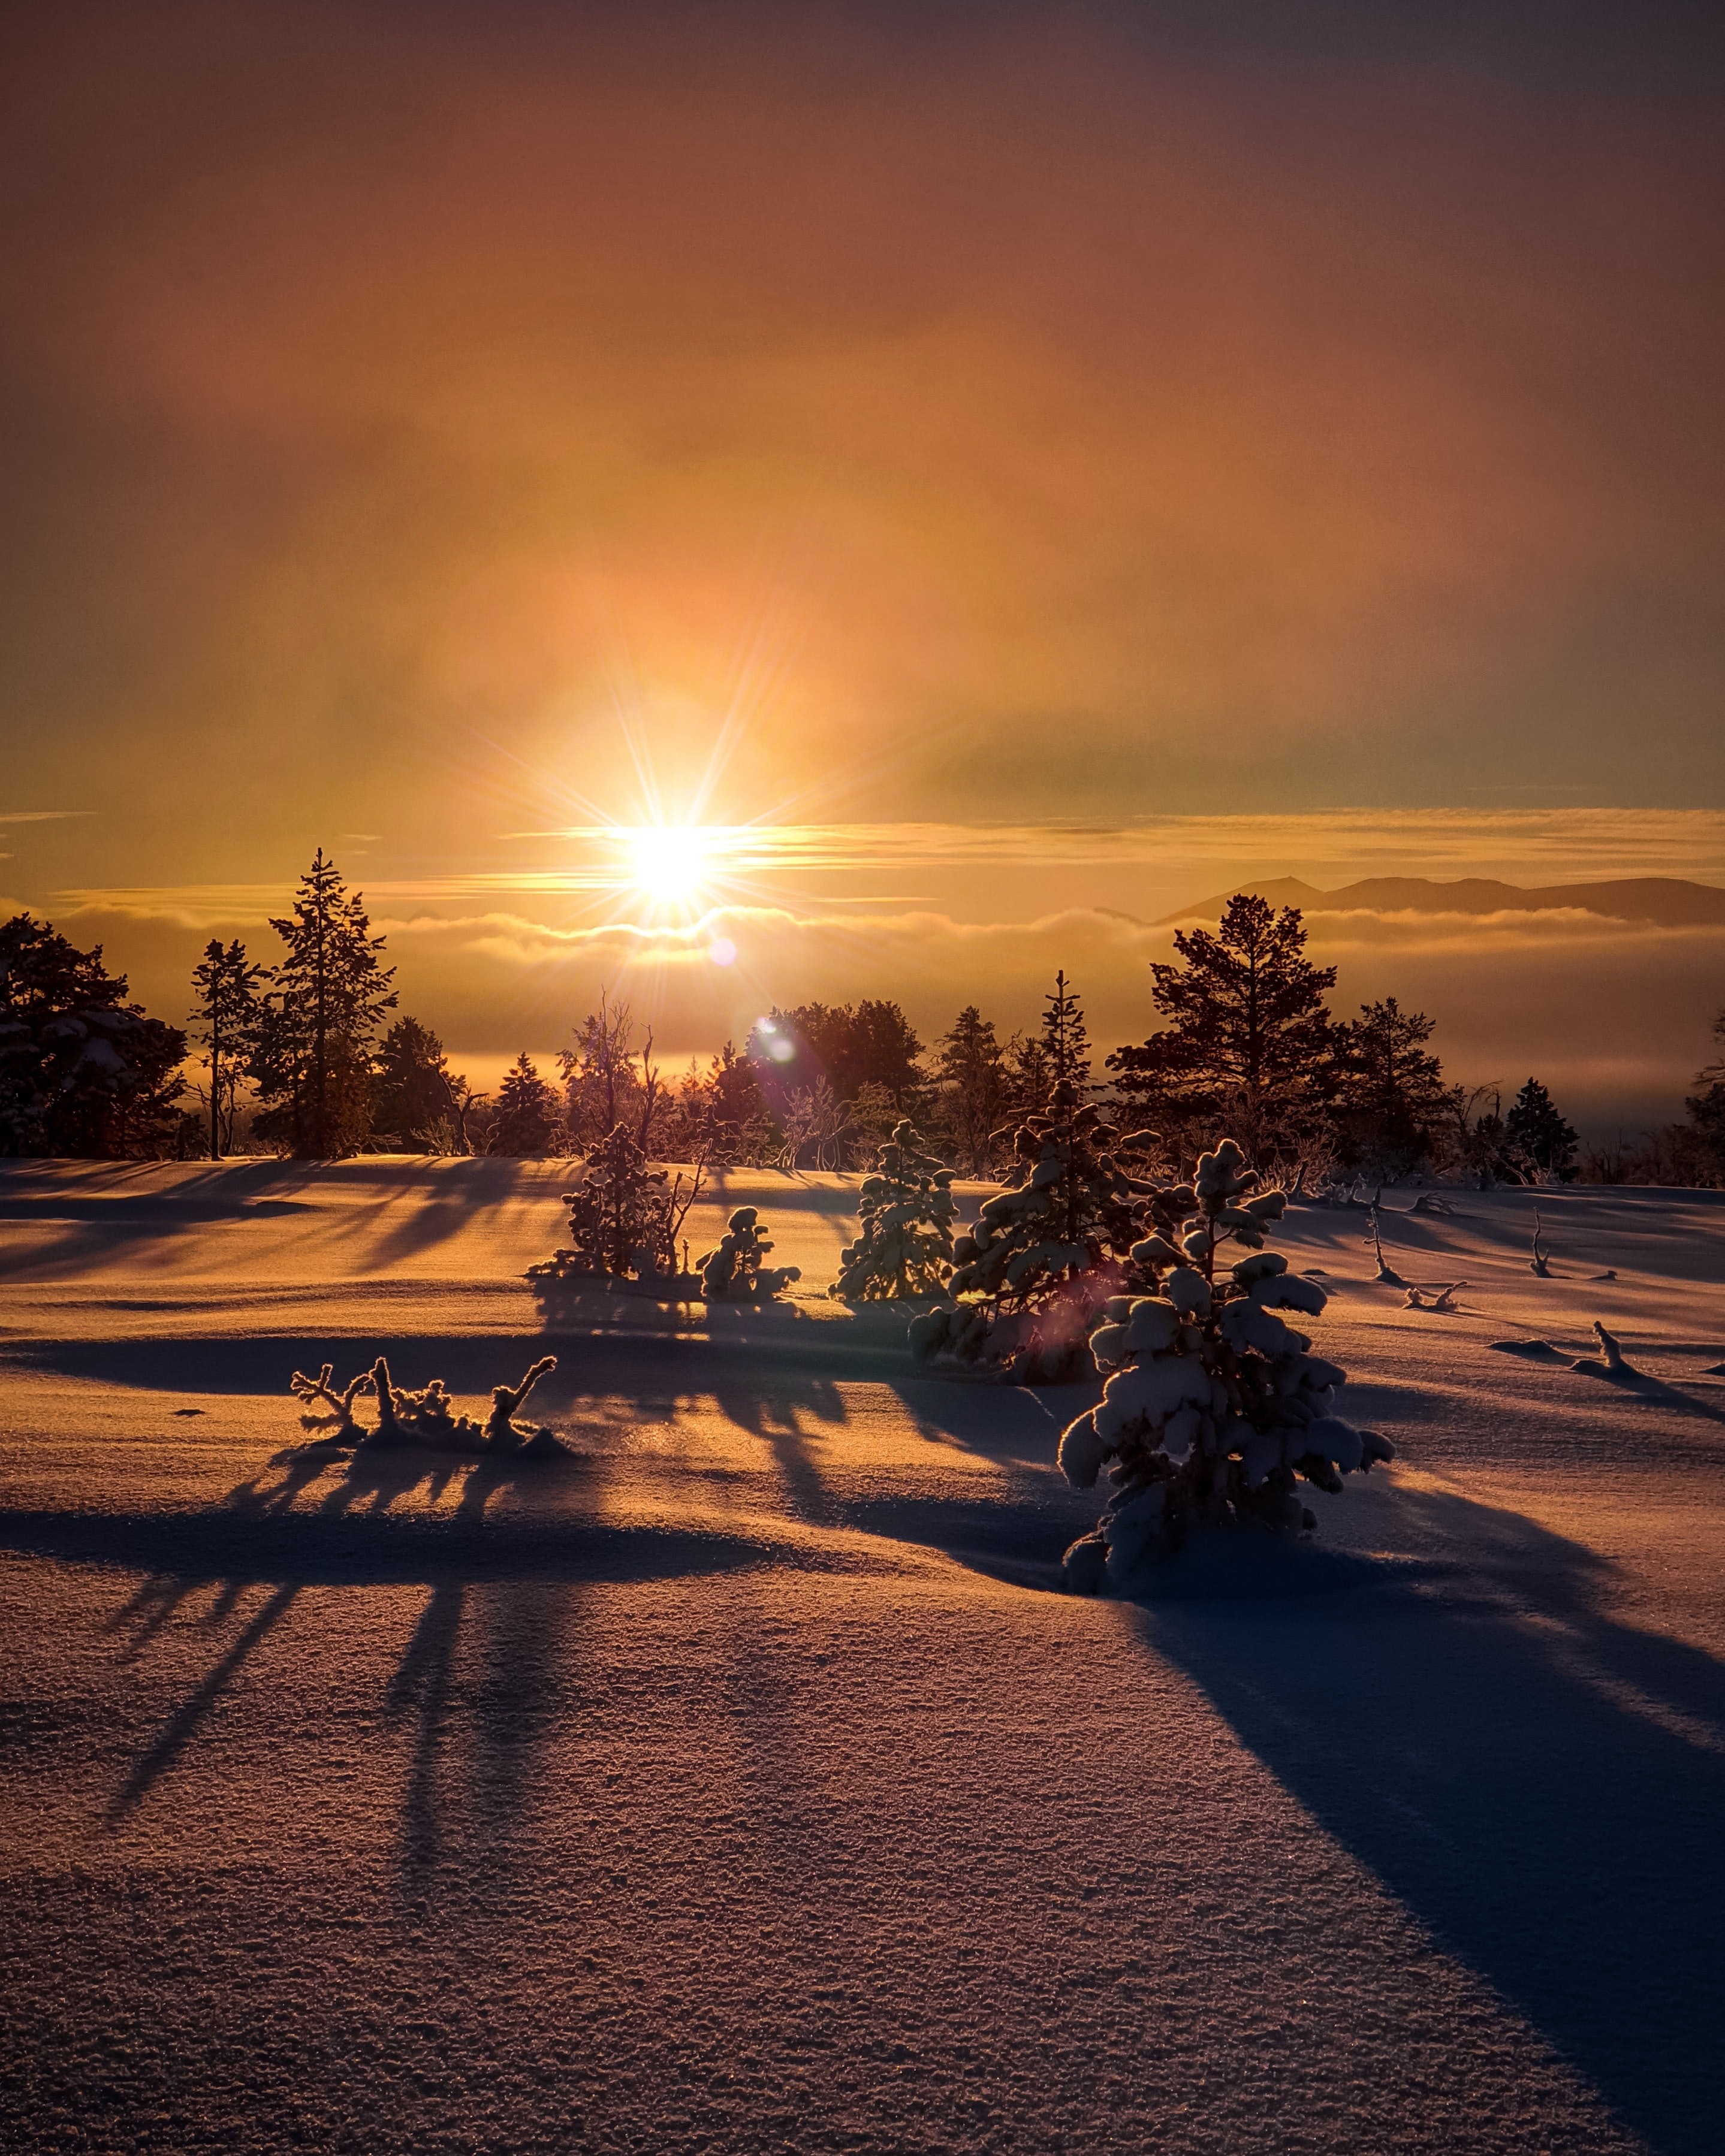
sky, sunset, nature, natural landscape, tree, sunrise, morning, cloud, evening, winter, sun, horizon, snow, afterglow, sunlight, dusk, calm, landscape, atmosphere, red sky at morning, road, plant, dawn, branch, Tints and shades, astronomical object, freezing, heat, night, reflection, shadow